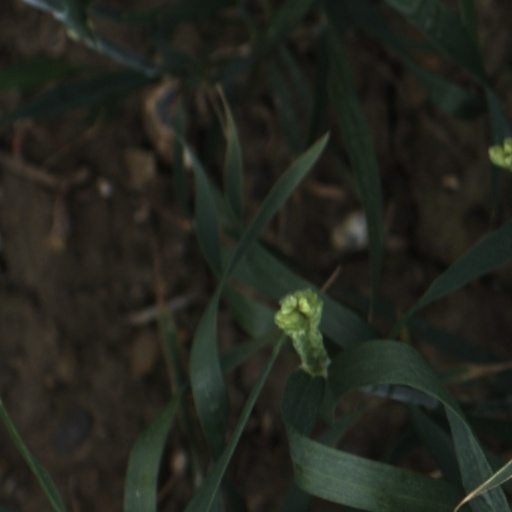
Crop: wheat